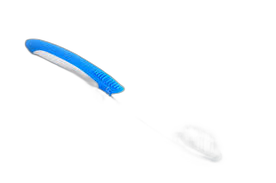
Waste category: trash